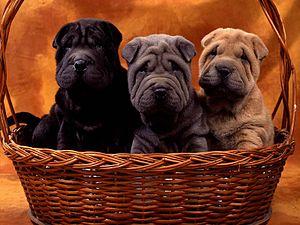
Le Shar-peï, Shar-pei ou sharpeï est un chien d'origine chinoise qui se caractérise par sa peau ample qui retombe en plis.